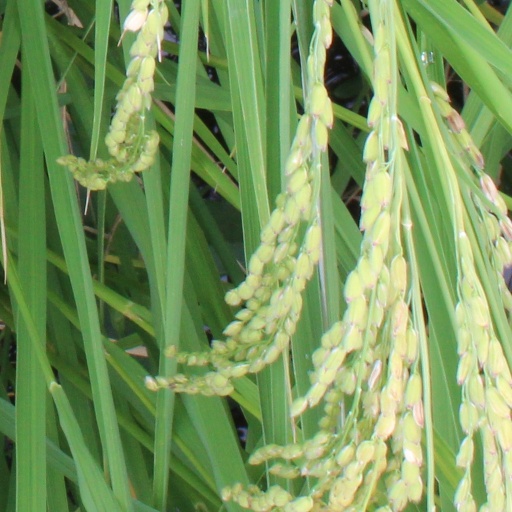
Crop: rice